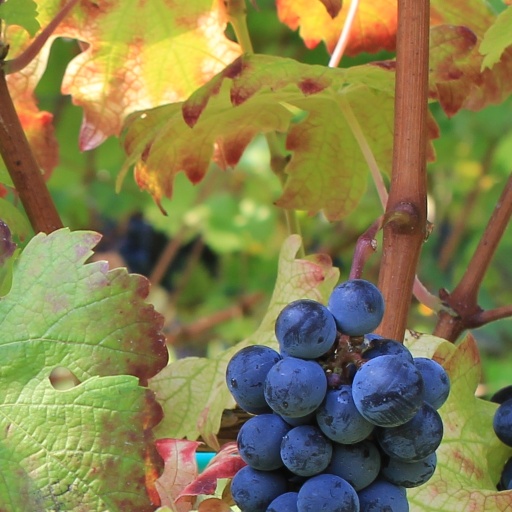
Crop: grape